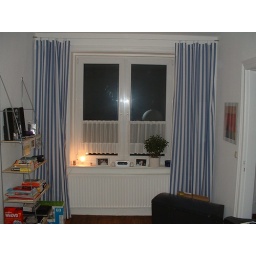
That's our bedroom window and that's the chest that had our money in it when Kate thought she threw it out.